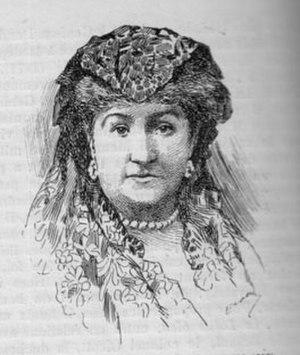
La Duchess de Pomar et Lady Caithness
Maria de Mariategui, Lady Caithness, duchesse de Medina Pomar était une spirite et occultiste née à Londres en 1830 et morte à Paris le 2 novembre 1895.